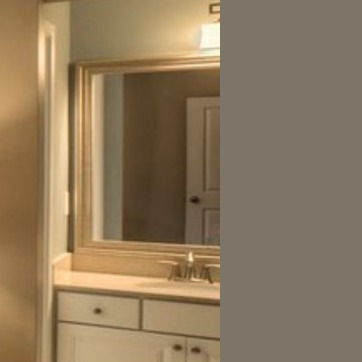
Material: mirror